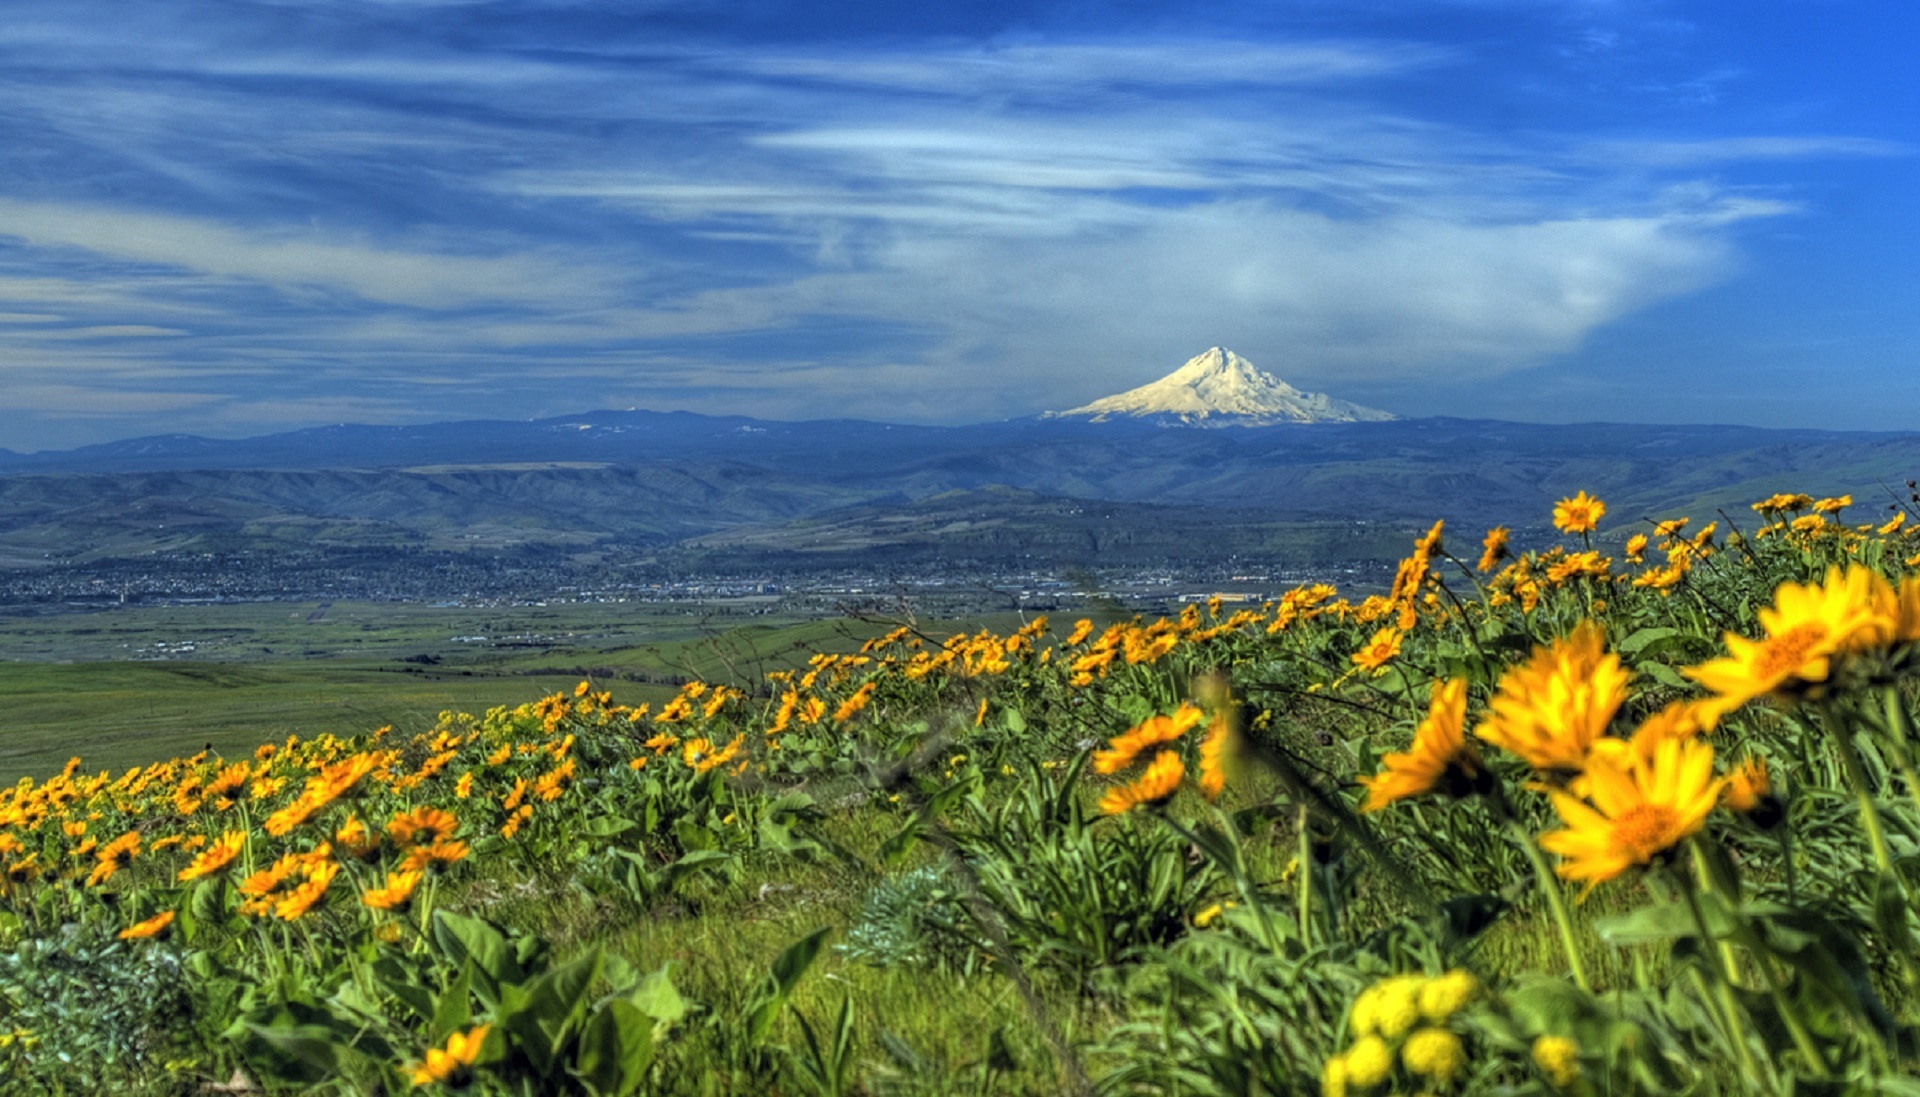
landscape, nature, wilderness, mountain, snow, plant, sky, field, meadow, prairie, sunlight, leaf, hill, flower, mountain range, scenic, autumn, usa, flora, plain, sunflower, wildflower, flowers, outdoors, northwest, clouds, grassland, plateau, dalles, ecosystem, oregon, rural area, mount hood, stratovolcano, flowering plant, daisy family, mountainous landforms, land plant